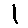
Label: 1